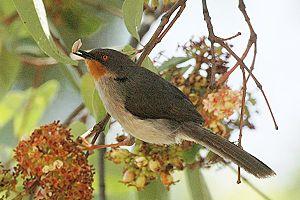
Le genre Apalis regroupe 24 espèces d'oiseaux appartenant à la famille des Cisticolidae. Apalis est le nom français que la nomenclature aviaire en langue française a donné à ces espèces.